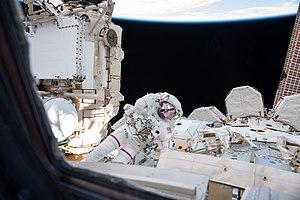
L'expédition 55 est le 55ᵉ roulement de l'équipage permanent de la Station spatiale internationale. Il a débuté en février 2018 et s'est conclu en juin 2018, sous le commandement du cosmonaute Anton Shkaplerov.